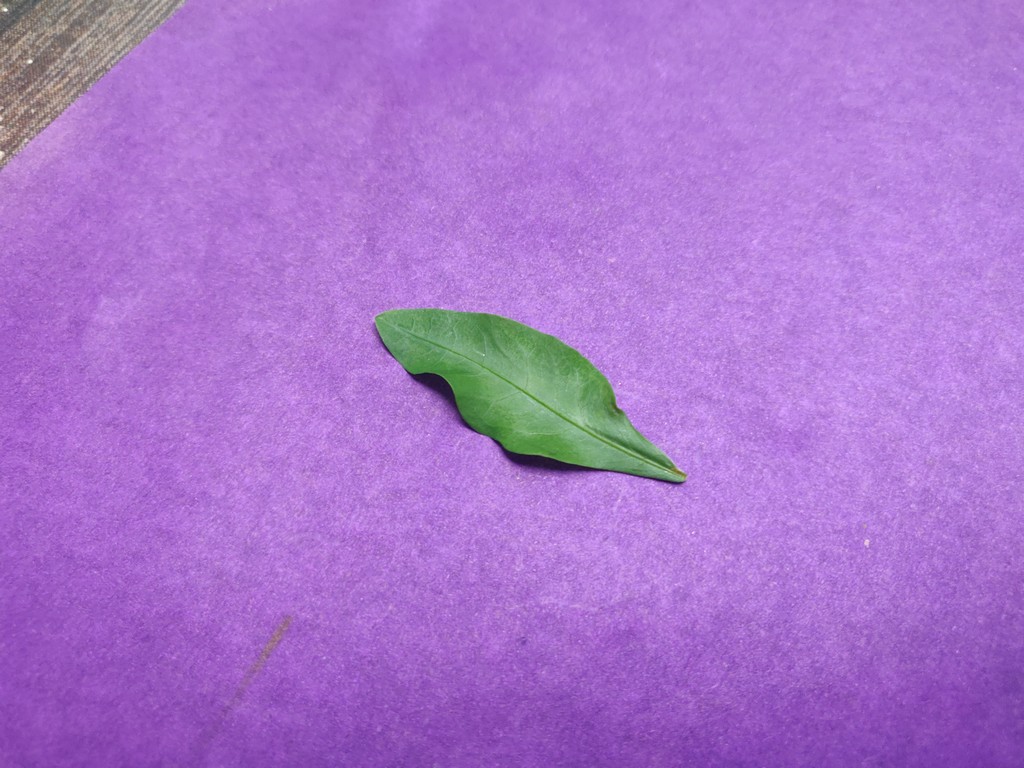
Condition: Healthy
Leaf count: single
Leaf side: front